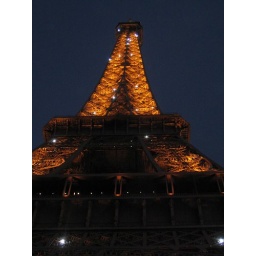
a great friend took this when he took his family to Paris... underneath his son sat playing with a little French girl